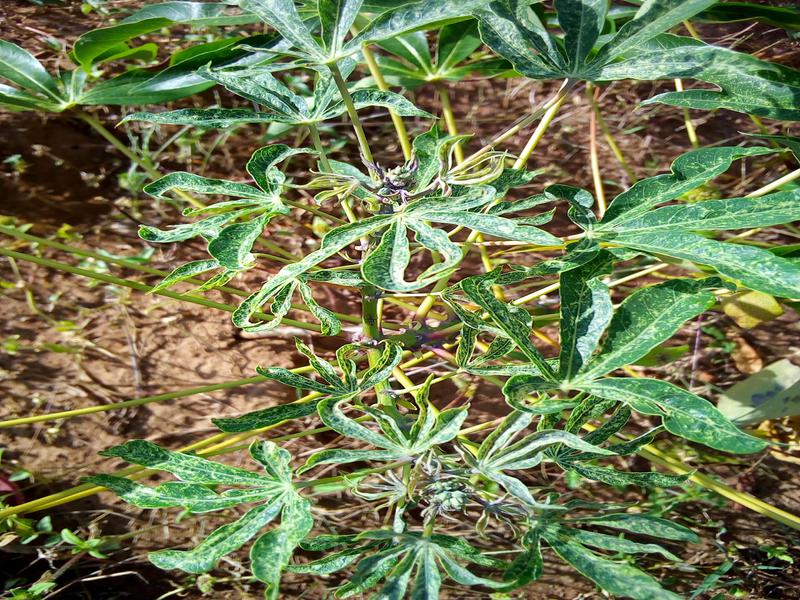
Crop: cassava
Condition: mosaic_disease